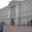
Label: castle